Frank Searle (businessman)

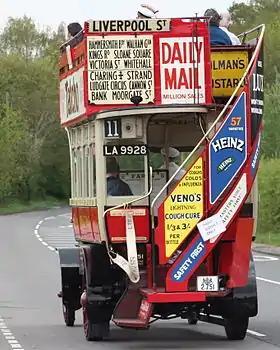
Frank Searle's improved B-type Omnibus entered service 18 October 1910

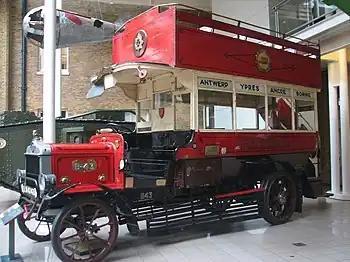
B-type Omnibus "Ole Bill" troop transport

In 1907, the London General Omnibus Company (LGOC) employed Searle as Superintendent at its Mortlake garage at an annual salary of £350. He was soon transferred to Cricklewood and on 18 May 1907 was appointed as Chief Motor Engineer at a salary of £450, later rising to £500. At the time, LGOC had a varied fleet of some 600 motor-buses all of which proved unable to cope with the stresses of operating in London's traffic. Searle persuaded LGOC to allow him to design a vehicle that was fit for the job. The best features of existing vehicles were taken and incorporated into the new design named the X-type bus. The prototype was completed on 12 August 1909 and, due to licensing delays, entered service in December. The next year Searle produced an improved design, the B-type bus, which entered service on 18 October 1910.